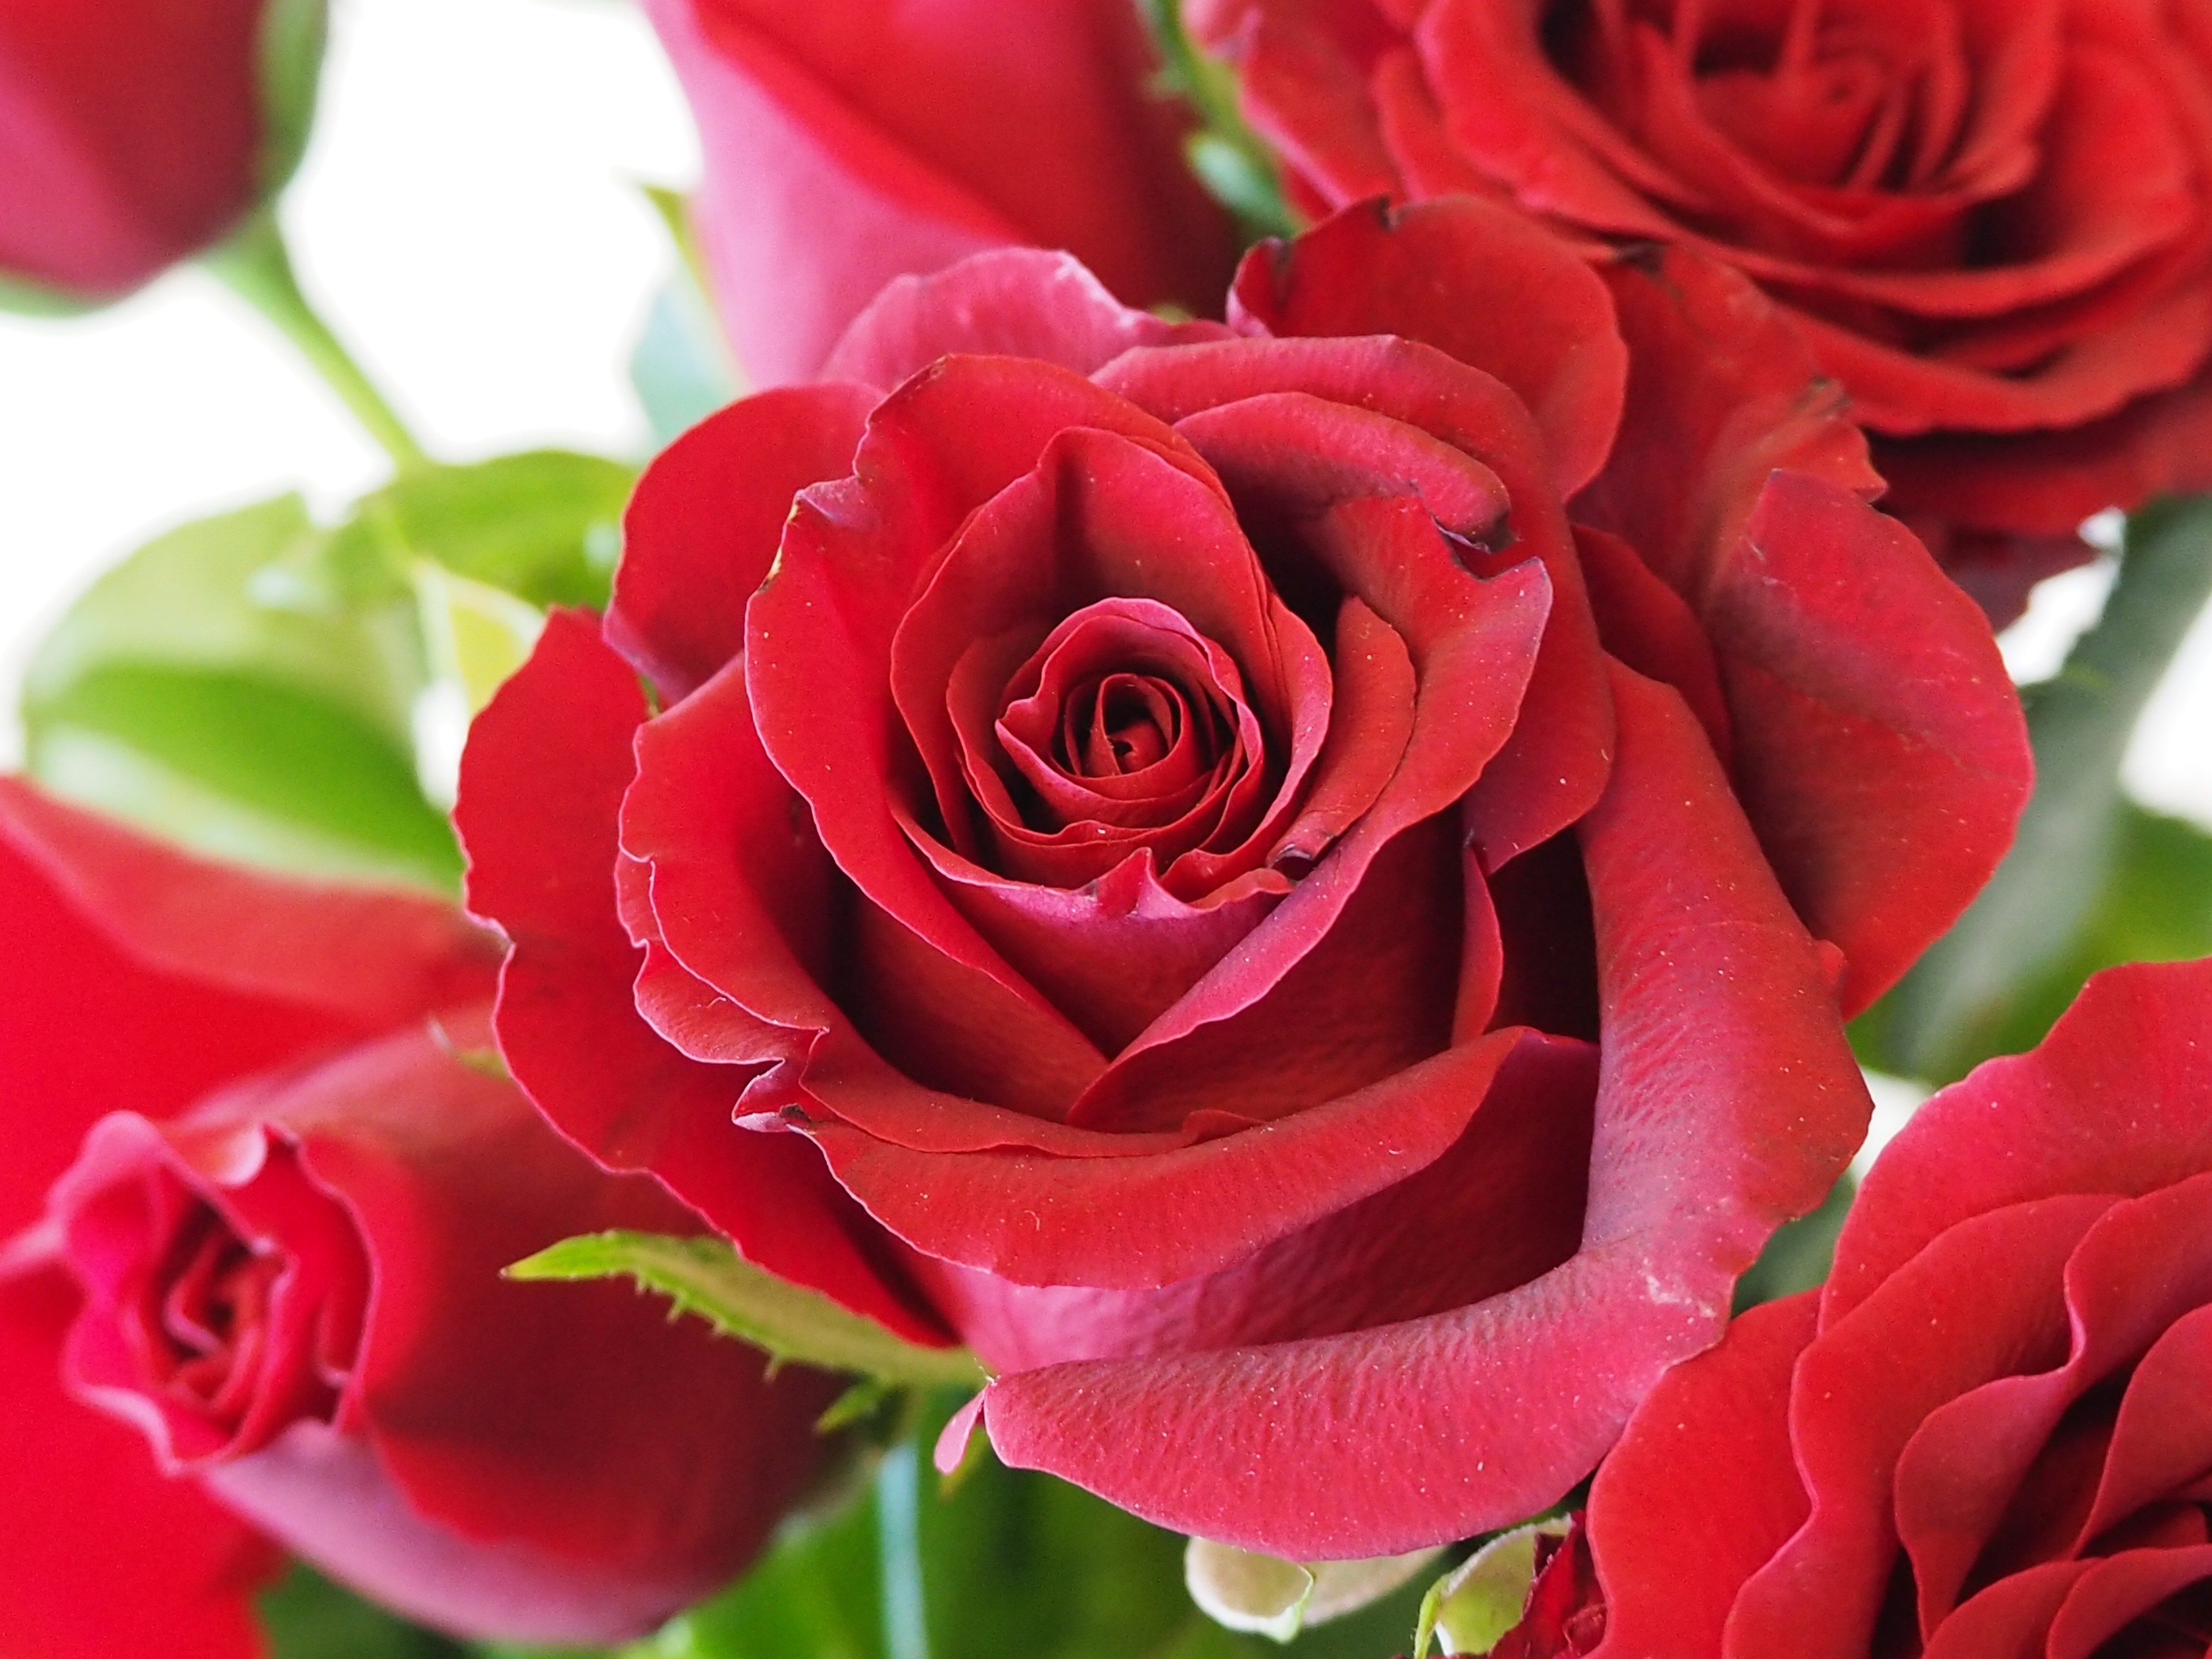
plant, flower, petal, rose, red, pink, floristry, floribunda, macro photography, flowering plant, garden roses, rose family, land plant, rosa centifolia